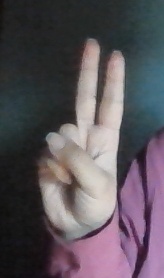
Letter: taa